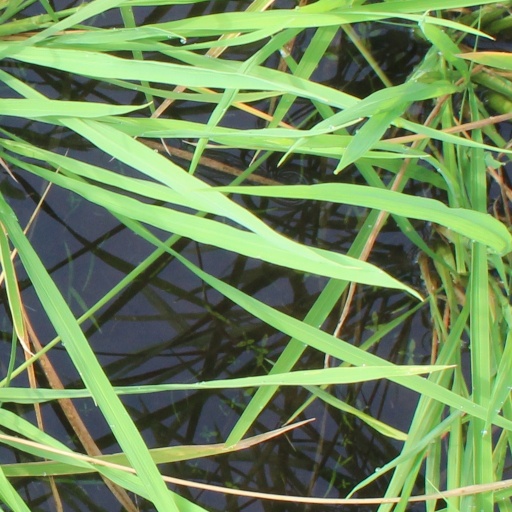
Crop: rice